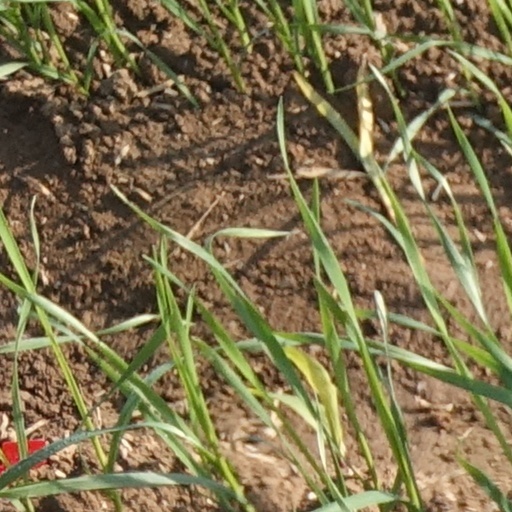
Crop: wheat